Saluzzo

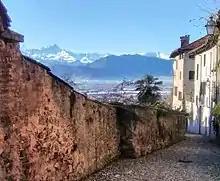
Medieval street with the city wall and Monviso visible in the distance

The , also known as the Cathedral, dedicated to the Virgin Mary of the Assumption, stands out for its Late-Gothic forms; built outside the walls just beyond Porta Santa Maria between 1491 and 1501, it was a bishop's seat starting from 1511. The façade is in exposed brick, adorned by three portals surmounted by terracotta gables that house statues of the apostles (central portal), while above the side there are the patron San Chiaffredo and San Costanzo. The interior has a covering made up of cross vaults, while the Baroque high altar with its large impact is of great impact eleven wooden statues by Carlo Giuseppe Plura and collaborators. In the central nave, you can admire a precious fourteenth-century wooden crucifix. To the left of the main altar is the Chapel of the SS. Sacramento, with a polyptych by the Flemish artist of French origin Hans Clemer, better known as Maestro d'Elva.